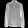
Label: Shirt